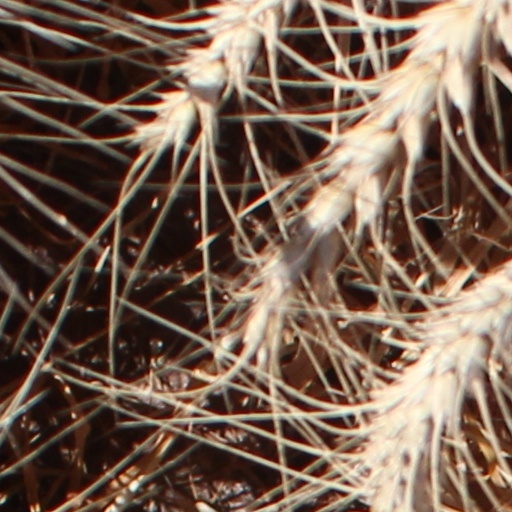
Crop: wheat